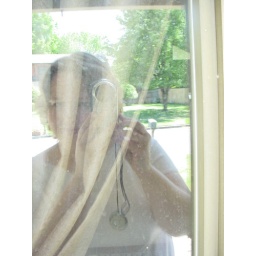
me in the side window next to the front door